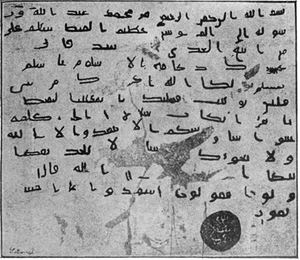
Selon Tabari dans son Chronique d'histoire des prophètes et des rois, Mahomet a décidé après le traité d'Houdaybiya d'envoyer des lettres à de nombreux dirigeants du monde, en les invitant à se convertir à l'Islam. Mahomet, selon l'historiographie islamique, envoya des ambassadeurs avec de telles lettres à Héraclius le césar de Byzance, Khosro II l'empereur de Perse, le Négus d'Éthiopie, Muqawqis le souverain d'Égypte, Harith Gassani gouverneur de Syrie, et Munzir ibn Sawa Al Tamimi le gouverneur du Bahreïn.
Le drapeau de l'État islamique est un drapeau basé sur l'étendard noir et le sceau de Mahomet, utilisé par l'organisation djihadiste État islamique. Créé en 2007 en Irak, il est également adopté par certains des groupes djihadistes liés à al-Qaïda, comme Al-Qaïda au Maghreb islamique, Al-Qaïda dans la péninsule arabique ou le Harakat al-Chabab al-Moudjahidin.